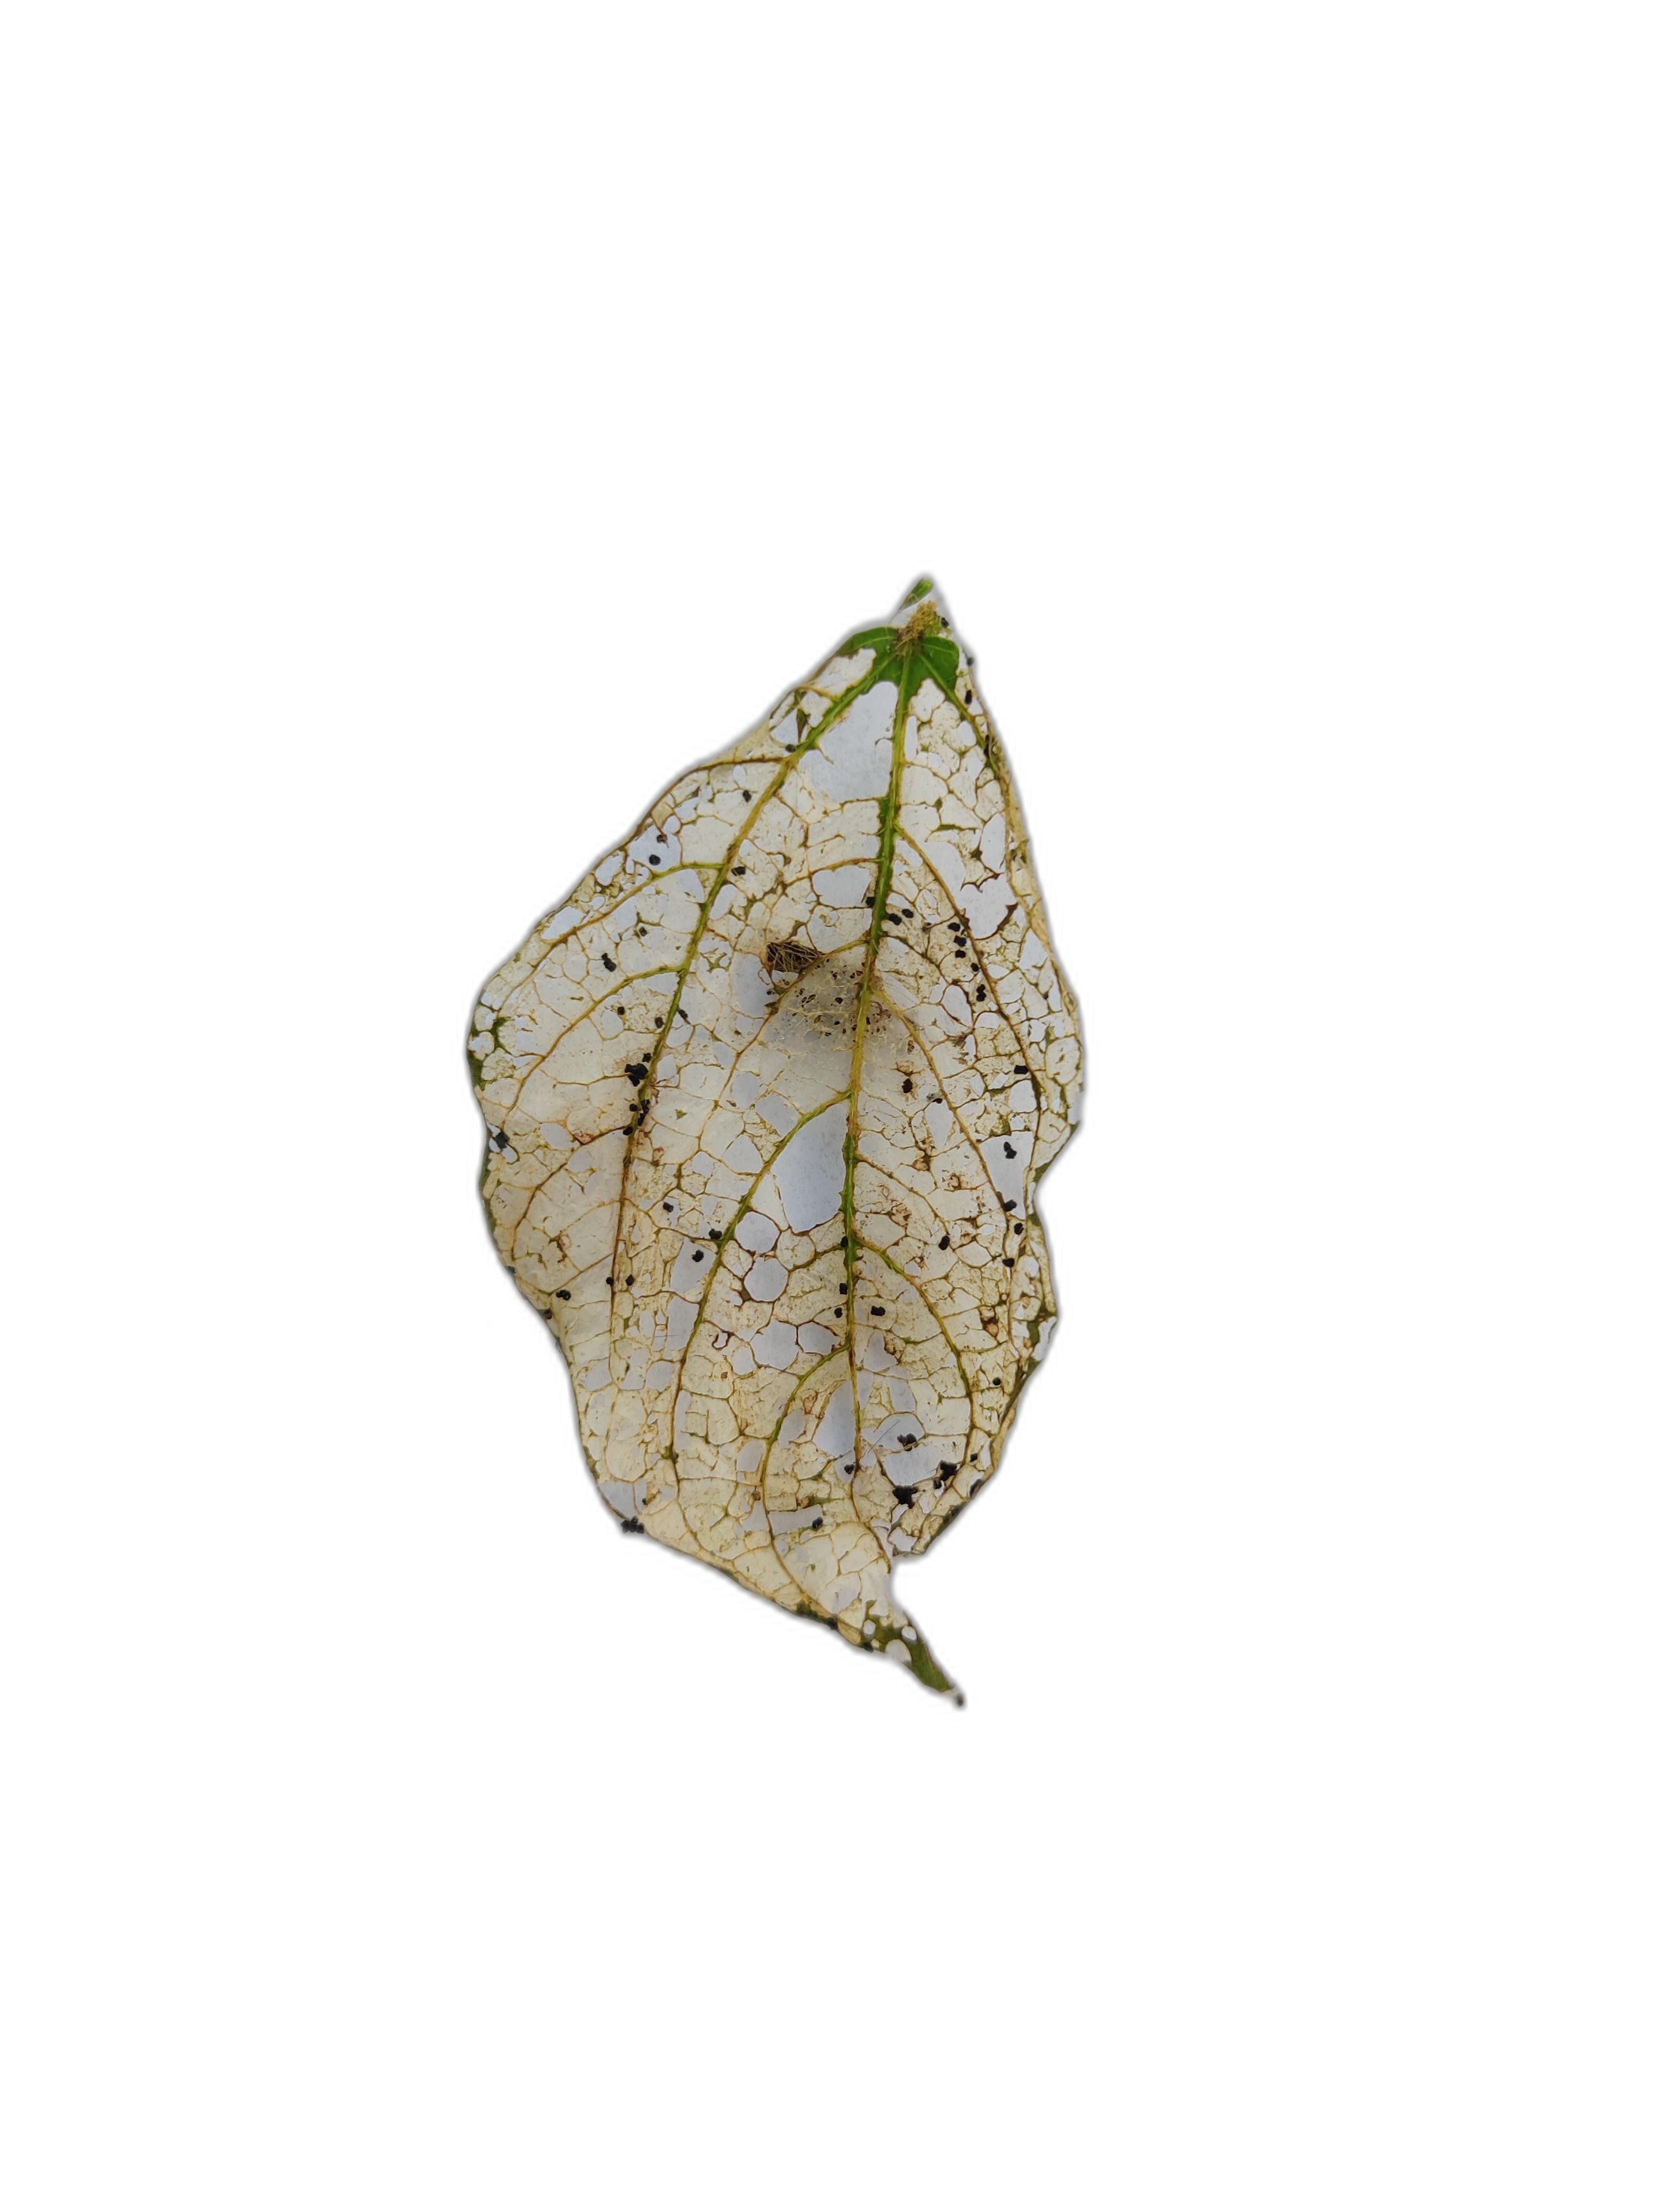
Label: Insect